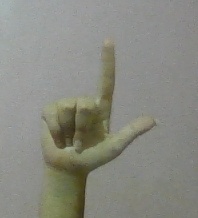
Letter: laam